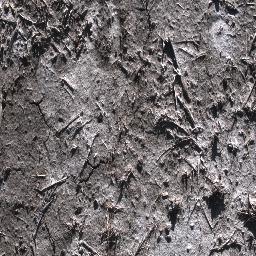
Label: negative